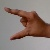
The image shows a hand gesture representing the letter 'Z' in Indian Sign Language.